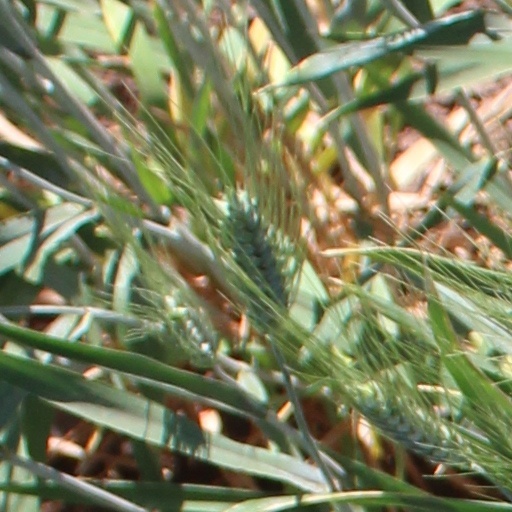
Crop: wheat